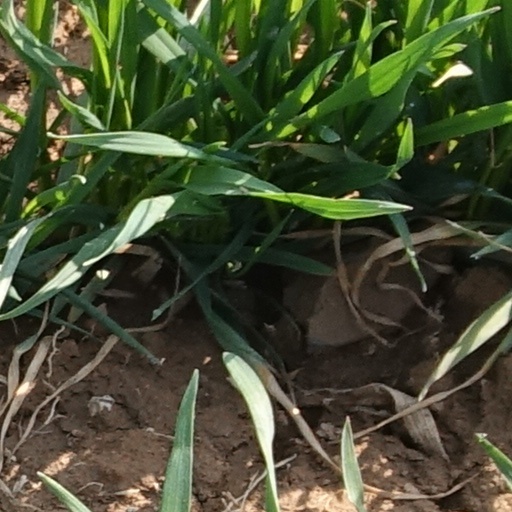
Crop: wheat